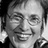
Emotion: happy